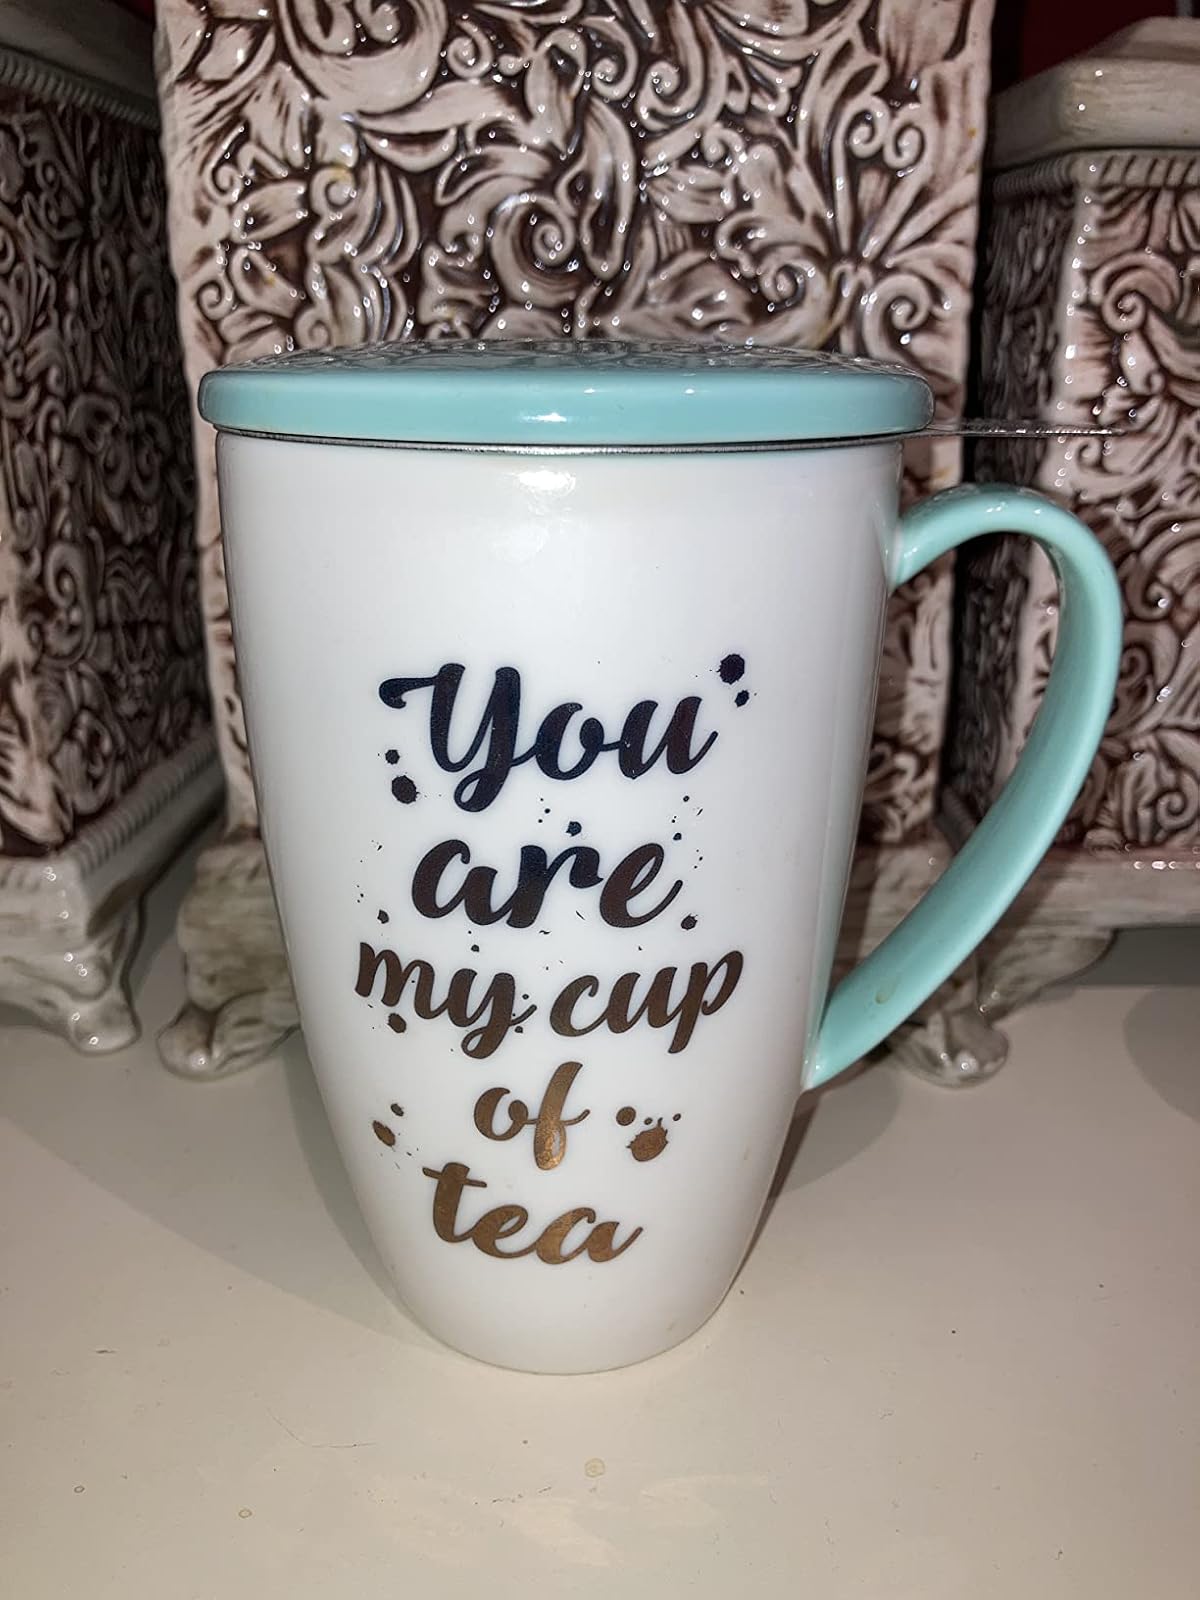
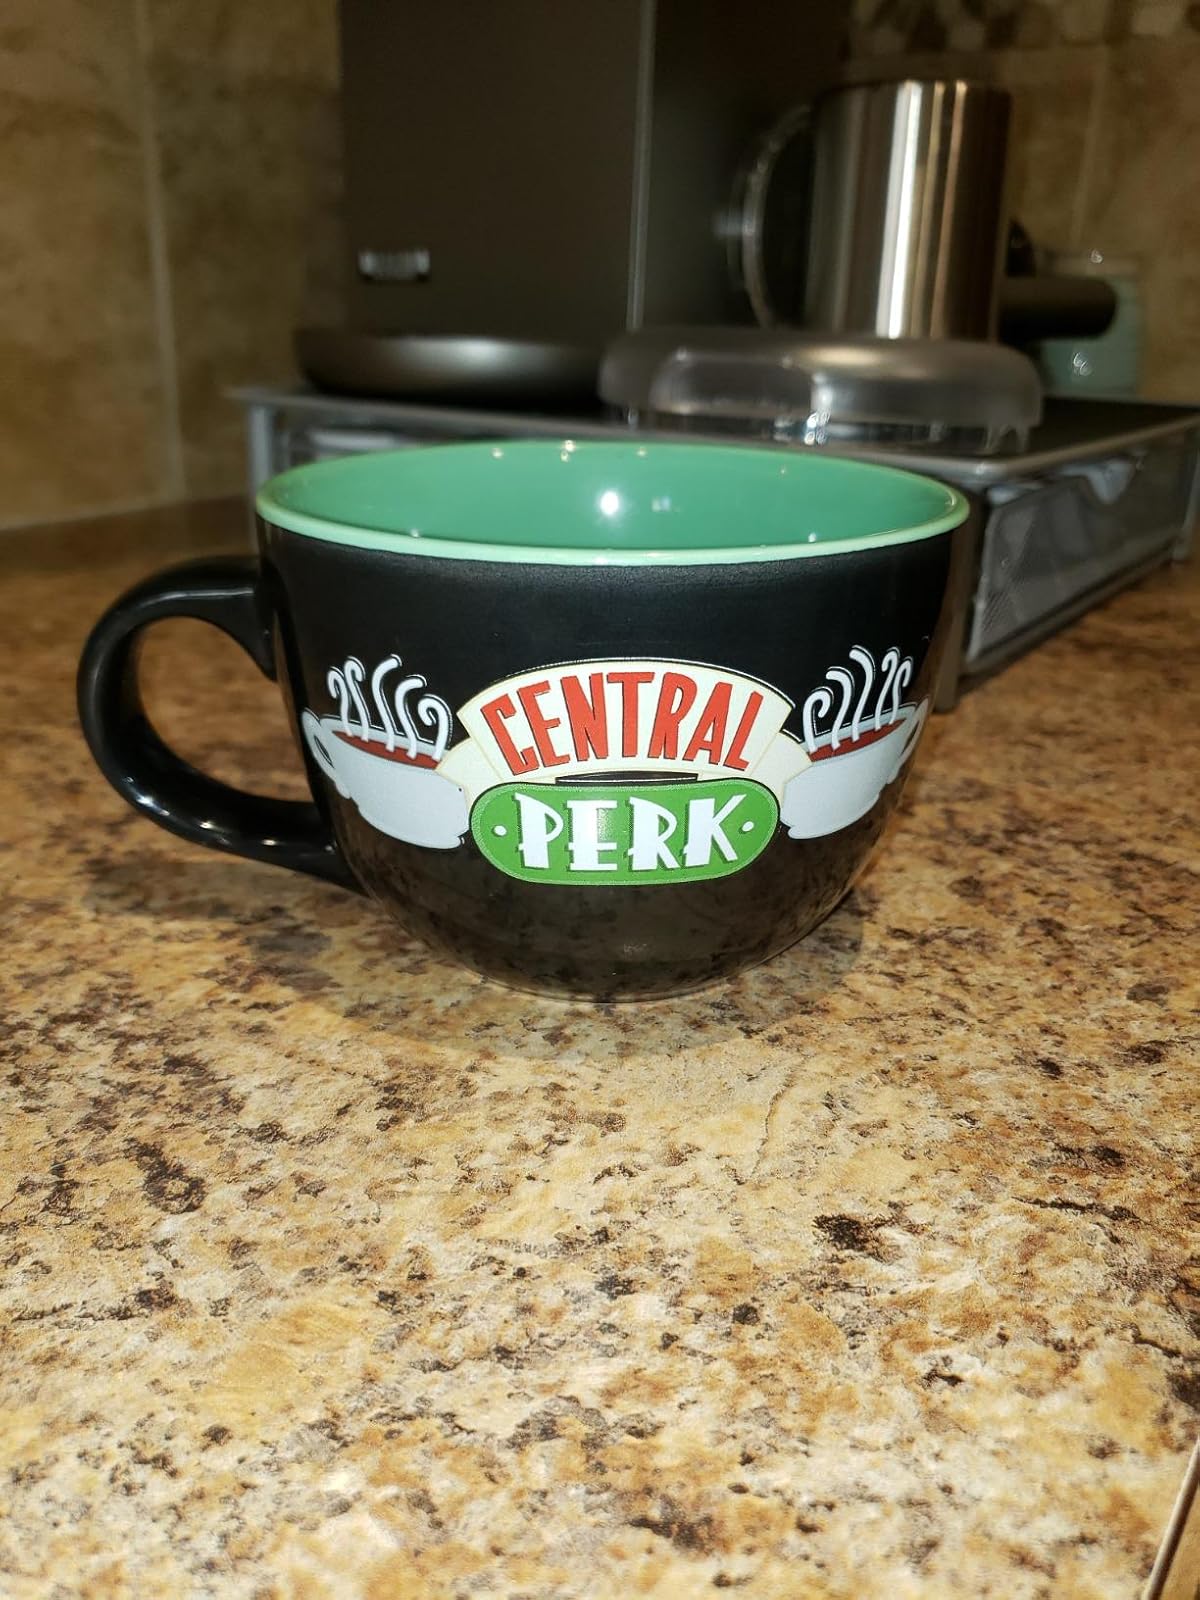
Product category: items_mug
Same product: no